Markhor

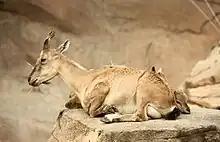
Female with young, at the Columbus Zoo and Aquarium

The markhor is adapted to mountainous terrain and lives at elevations of . It inhabits shrub forests made up primarily of oaks ("Quercus ilex"), pines ("Pinus gerardiana"), and junipers ("Juniperus macropoda").